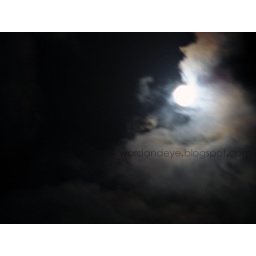
moon in blue clouds